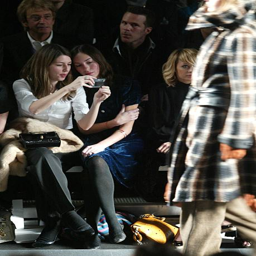
film director attends the fall fashion show during olympus fashion week .